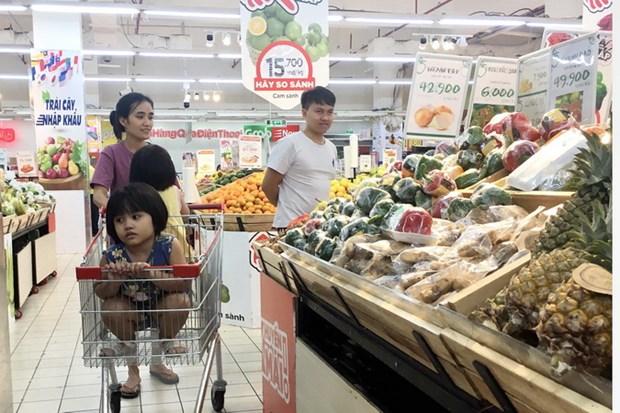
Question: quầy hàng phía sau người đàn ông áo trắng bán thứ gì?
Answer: bán cam sành